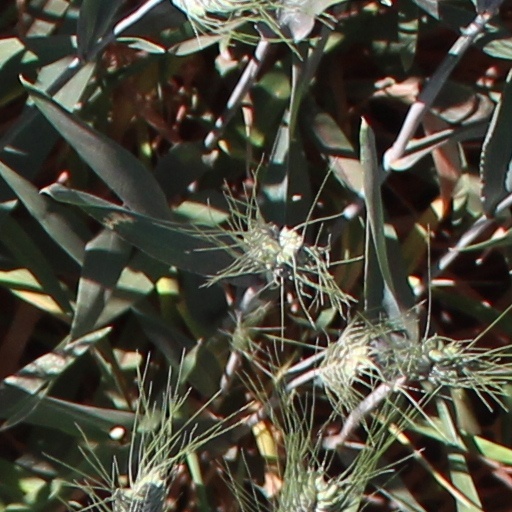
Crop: wheat